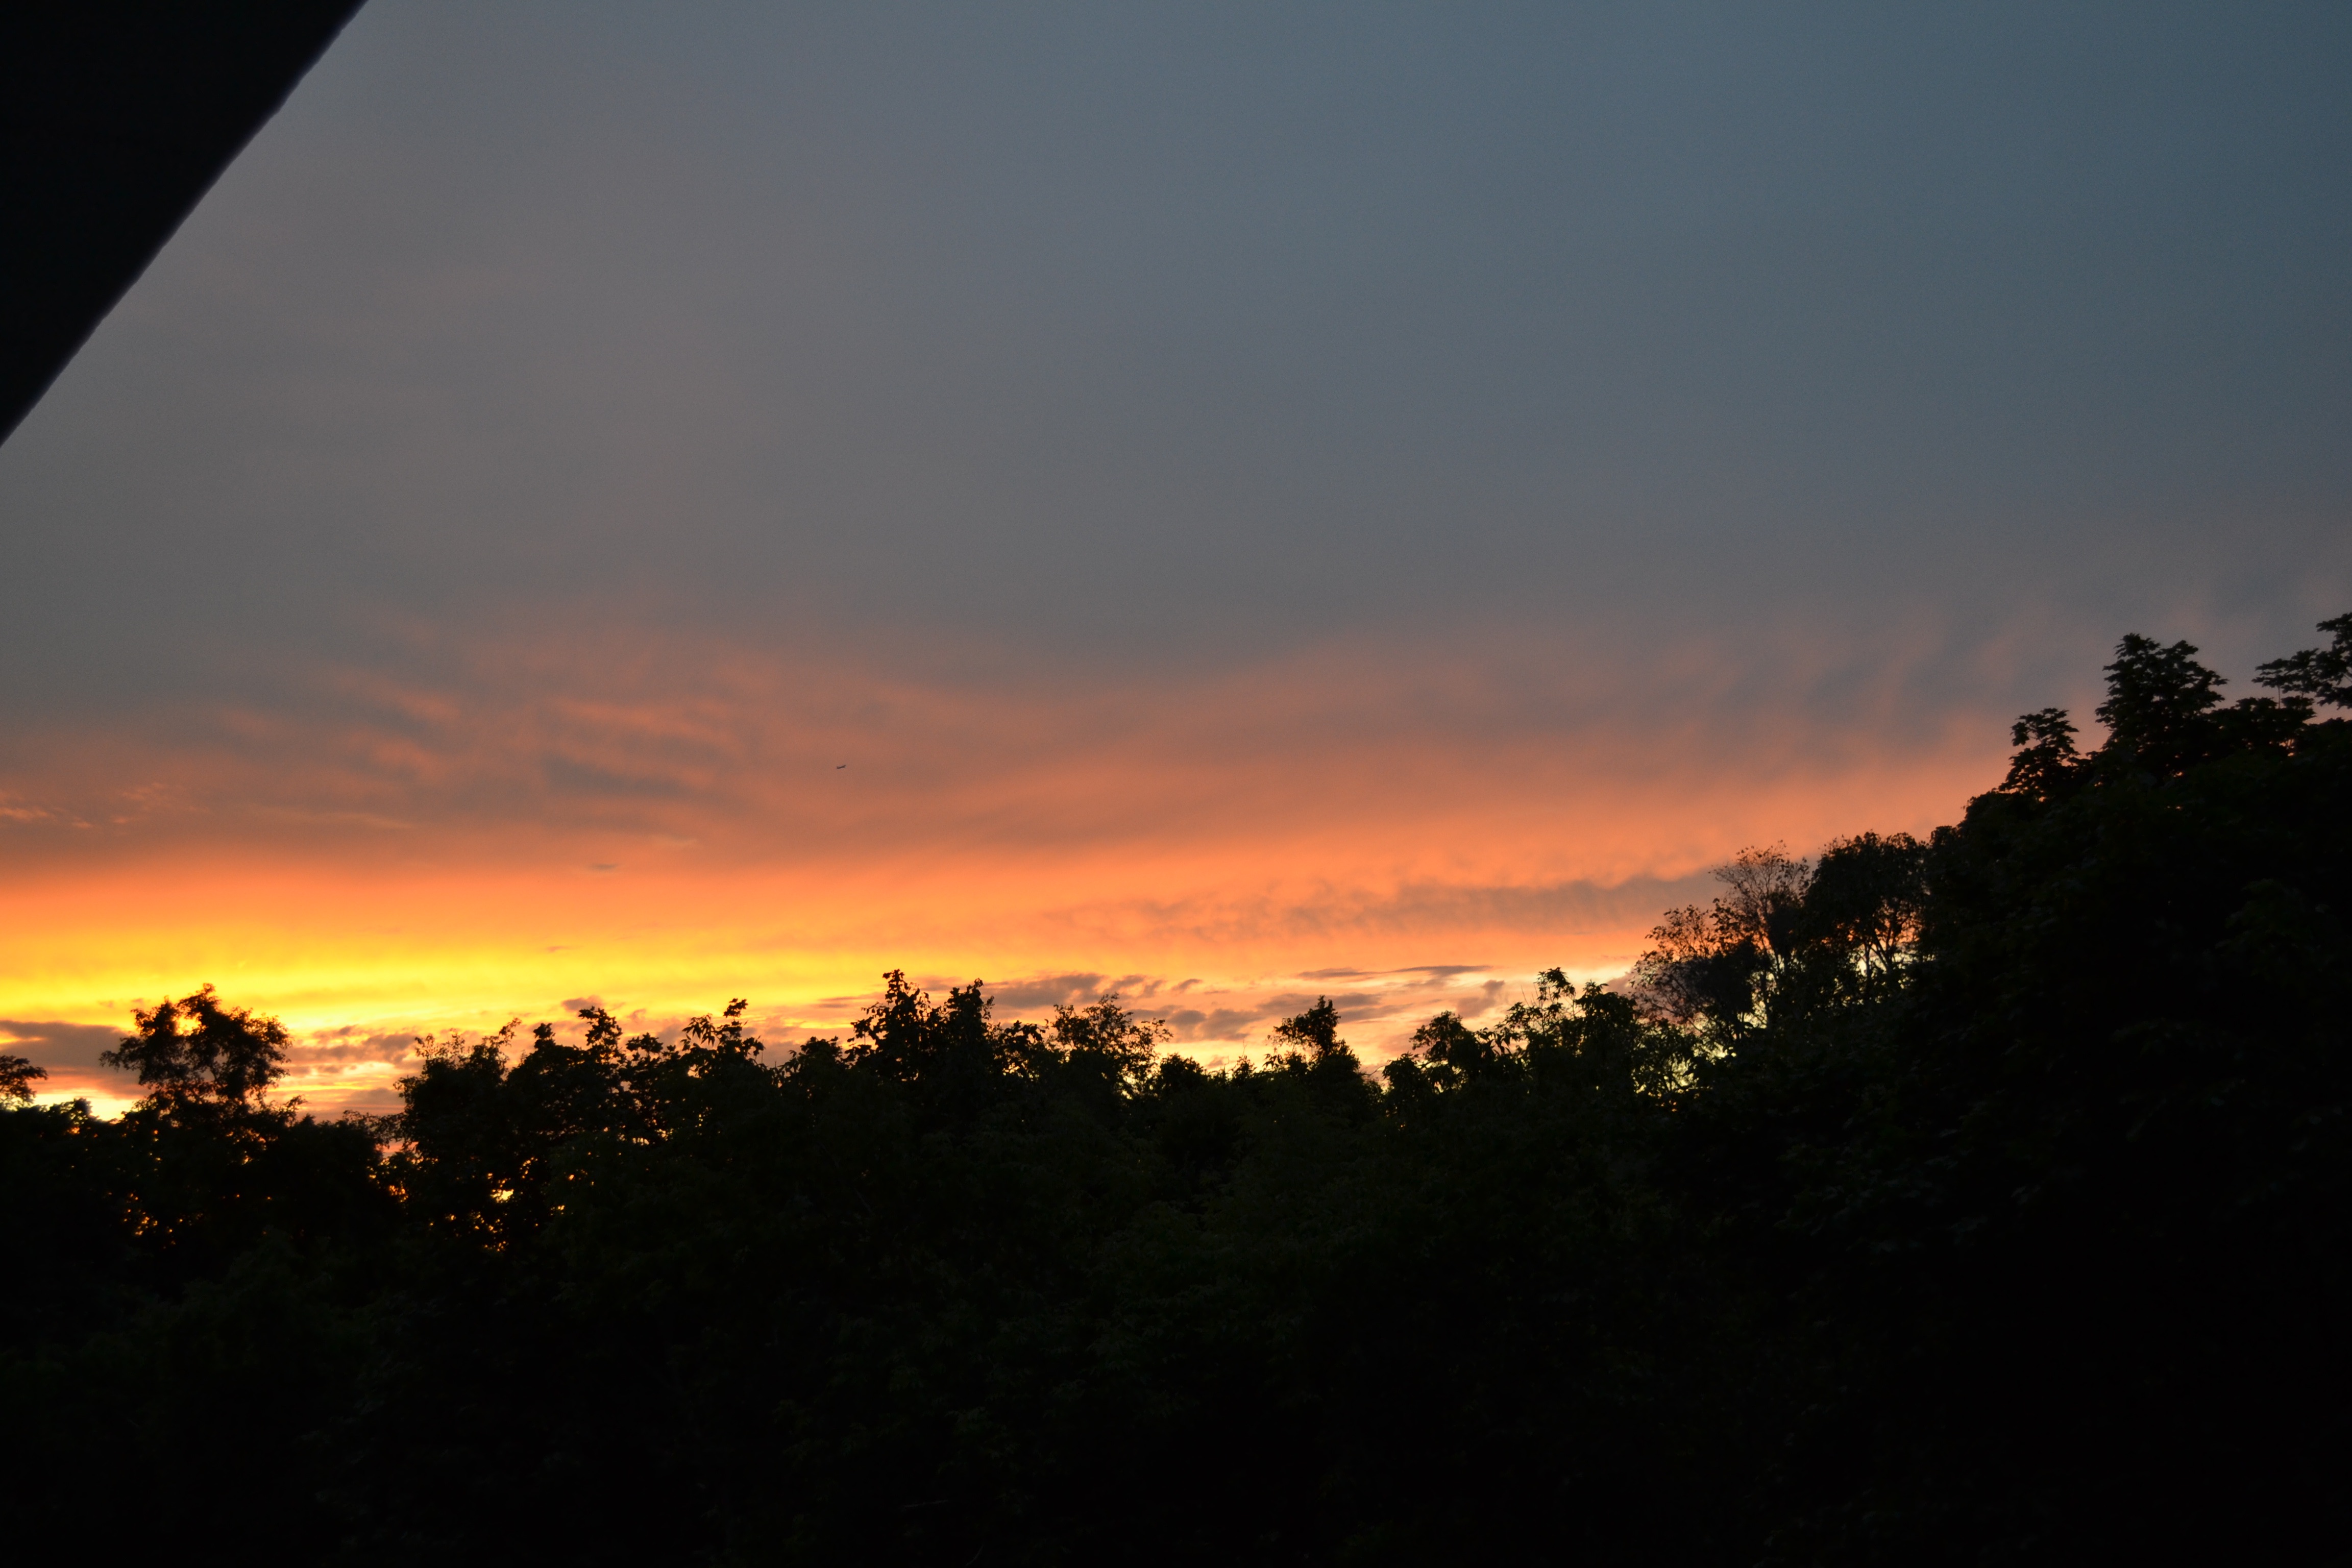
horizon, cloud, sky, sun, sunrise, sunset, sunlight, morning, dawn, atmosphere, dusk, evening, afterglow, red sky at morning